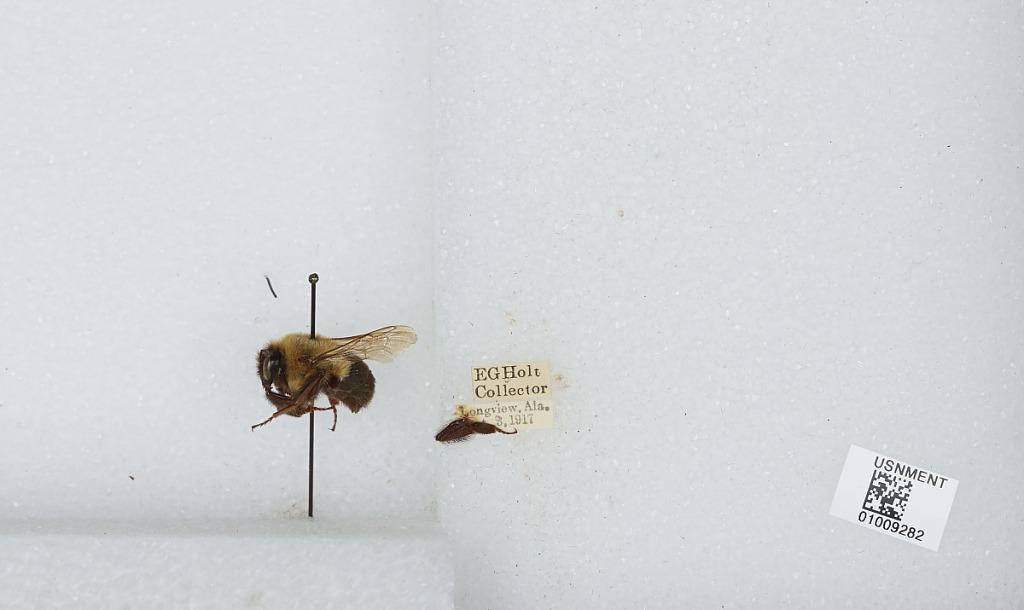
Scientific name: Bombus (Pyrobombus) impatiens Cresson
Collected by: E. Holt
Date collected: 1917-9-3
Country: United States
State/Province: Alabama
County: Cullman
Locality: Longview
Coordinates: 34.251, -86.886